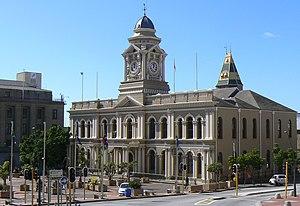
Le Cap-Oriental est une province de la république d'Afrique du Sud. La population de la province est estimée à 7 millions d'habitants en 2016.